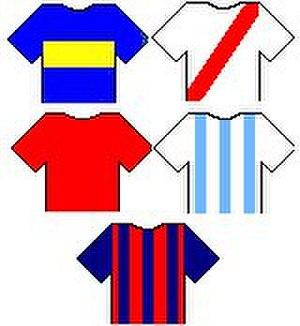
L'expression « cinq grands du football argentin » désigne les clubs de Boca Juniors, Independiente, Racing Club, River Plate et San Lorenzo de Almagro, considérés comme les cinq principaux clubs du pays.